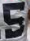
Number: 5